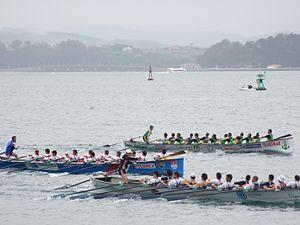
Le Drapeau Caja Cantabria est le prix d'une régate d'aviron de trainières organisée en Cantabrie par l'organisme bancaire Caja Cantabria.
Le Club d'Aviron Colindres est un club sportif cantabre qui a disputé des régates dans toutes les catégories et disciplines de l'aviron en banc fixe ou en batels, trainerillas ou trainières. Son histoire commence durant les années soixante-dix mais jusqu'en 1996 il a une trainière qui commence une régate officielle.